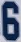
Number: 6